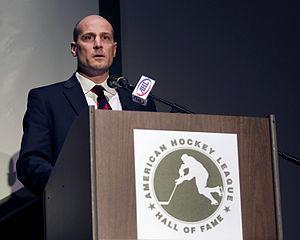
Kenneth Robert Gernander est un joueur et entraîneur professionnel américain de hockey sur glace.